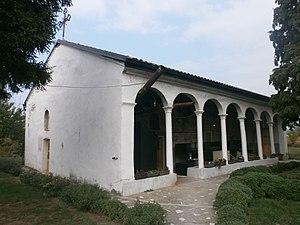
La vieille église de la Sainte-Parascève de Kumarevo est une église orthodoxe serbe située à Kumarevo, dans le district de Jablanica et sur le territoire de la Ville de Leskovac en Serbie. Elle est inscrite sur la liste des monuments culturels protégés de la République de Serbie.